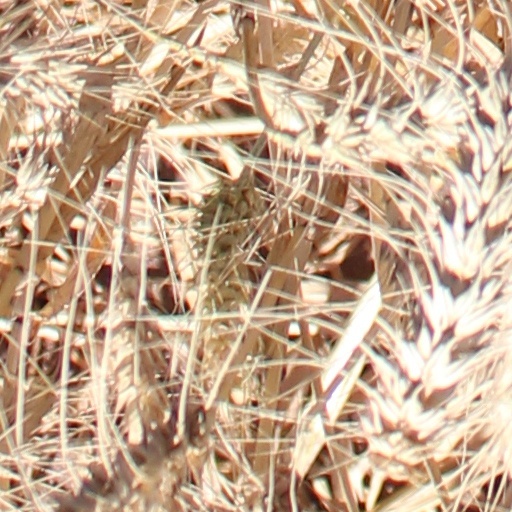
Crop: wheat